Counterculture of the 1960s

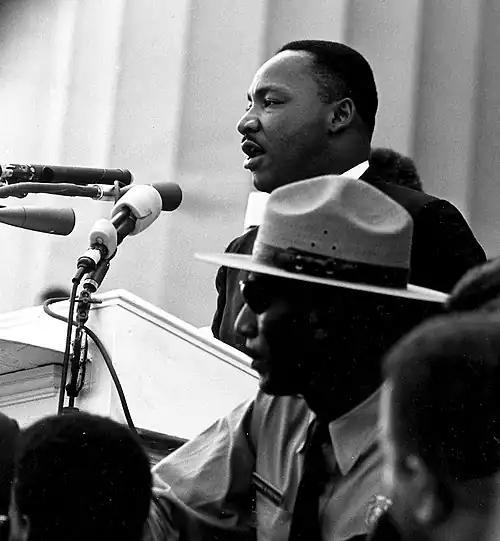
King's "I Have a Dream" speech, given in front of the Lincoln Memorial during the 1963 March on Washington

For those born after World War II, the emergence of television as a source of entertainment and information—as well as the associated massive expansion of consumerism afforded by post-war affluence and encouraged by TV advertising—were key components in creating disillusionment for some younger people and in the formulation of new social behaviours, even as ad agencies heavily courted the "hip" youth market. In the US, nearly real-time TV news coverage of the civil rights movement era's 1963 Birmingham Campaign, the "Bloody Sunday" event of the 1965 Selma to Montgomery marches, and graphic news footage from Vietnam brought horrifying, moving images of the bloody reality of armed conflict into living rooms for the first time.